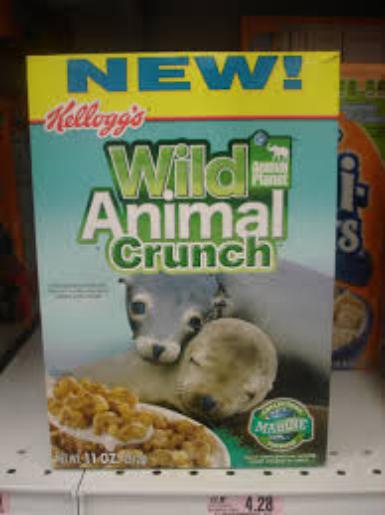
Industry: Leisure